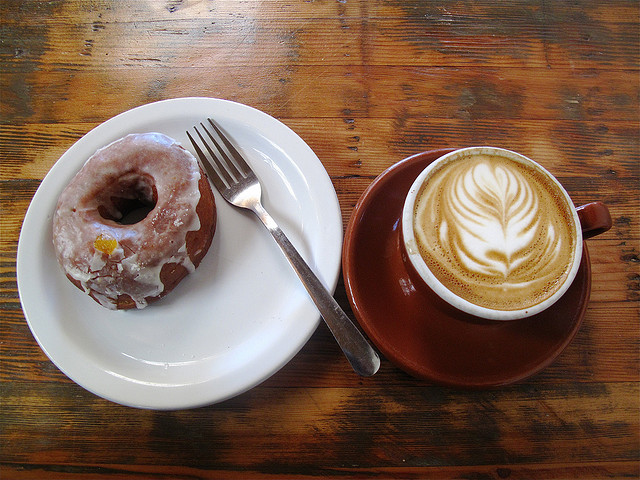
user: Given an image and a question. Answer the question in a short answer. Question: What is material is the white circular object made from? Short Answer:
assistant: cream